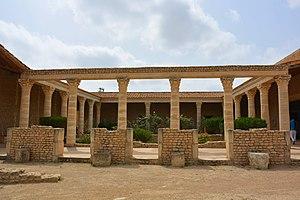
Le musée archéologique d'El Jem est un musée tunisien situé dans la ville d'El Jem, l'antique Thysdrus. Fondé en 1970, il a fait l'objet d'une rénovation en 2002.